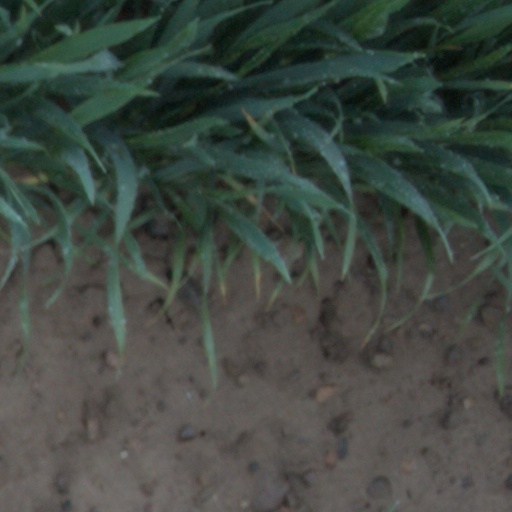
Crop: wheat